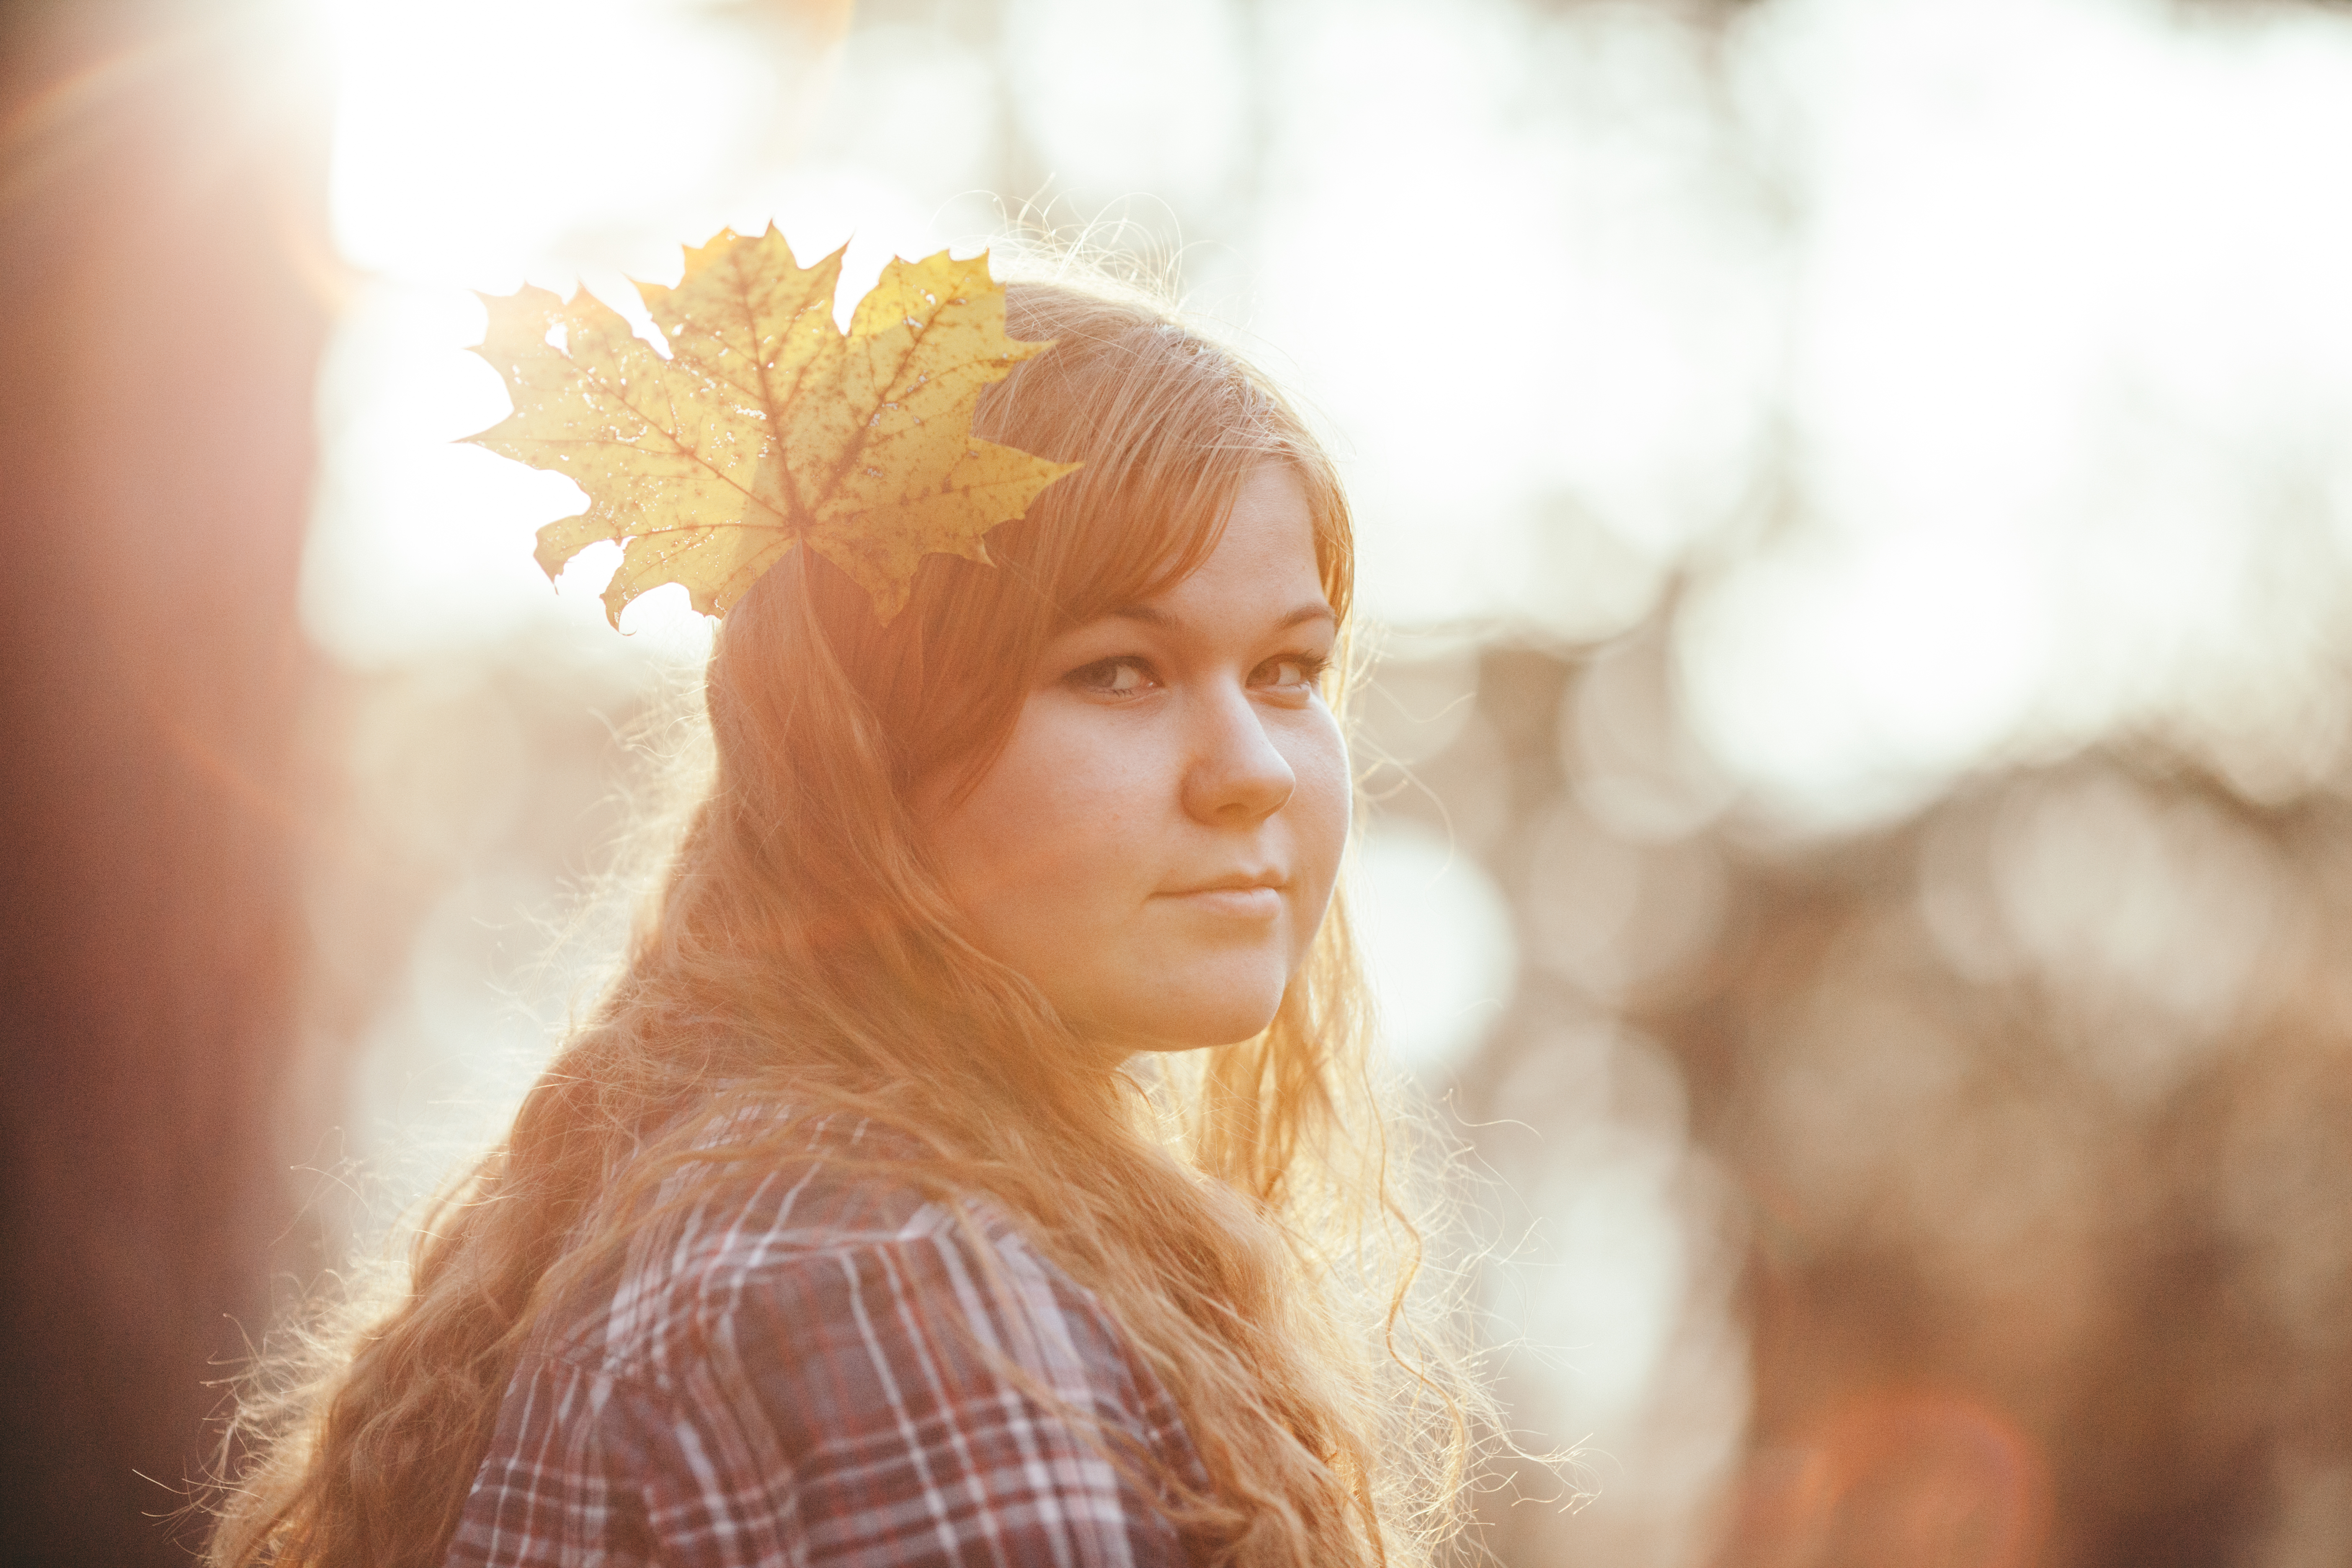
forest, bokeh, girl, woman, hair, photography, sunlight, flower, portrait, model, autumn, canon, calm, fashion, lady, bride, hairstyle, long hair, woods, photograph, skin, beauty, soft, blond, goldenhour, 135mm, bokehlicious, 5dmarkii, 5dii, dreamy, fragile, magichour, photo shoot, portrait photography